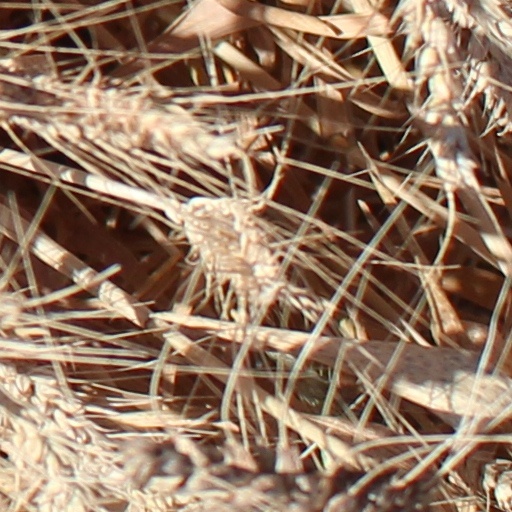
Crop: wheat